Jiangsu State Security Department

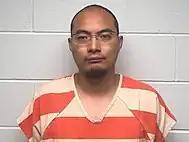
Xu in US custody prior to his conviction

Xu was ultimately arrested in a sting operation in Belgium arranged by the FBI. After examining his devices, an iCloud account revealed the JSSD was engaged in cyberespionage against global aerospace conglomerates Honeywell and Safran, and California-based gas turbine manufacturer Capstone Turbine. The companies were contractors for the first indigenous Chinese commercial aircraft, the COMAC C919, and the information revealed that China was working to steal the data necessary to cut the vendors out of the supply chain. At a discussion at the Center for Strategic and International Studies (CSIS), Sinologist Peter Mattis said Nanjing Institute of Information Technology was the eventual customer for the stolen technology, and played a key role in setting the intelligence requirements for the JSSD's collection efforts.